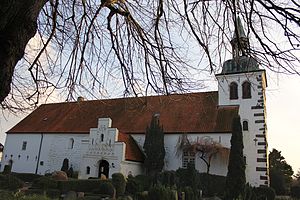
Adelby Kirke
Adelby Kirke i Flensborg
Adelby Kirke er en kirkebygning i Adelby sogn i det sydøstlige Flensborg. Kirken er viet til Johannes Døberen.